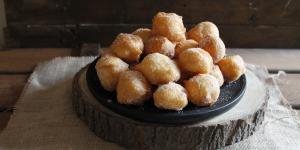
bunuelos de viento sin gluten